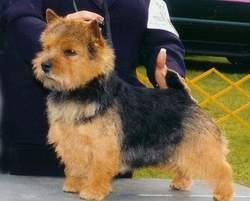
Norwich_terrier